John Tempesta

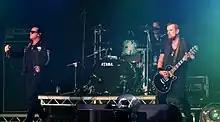
Tempesta (middle) performing with The Cult in 2011

In April 2011, he recorded drum samples and MIDI grooves for a Toontrack expansion to drum emulation software EZdrummer, called Metal Machine EZX.